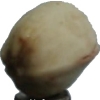
Label: pistachio